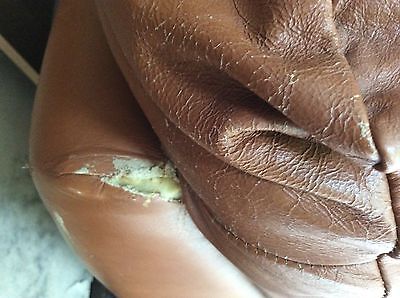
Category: sofa